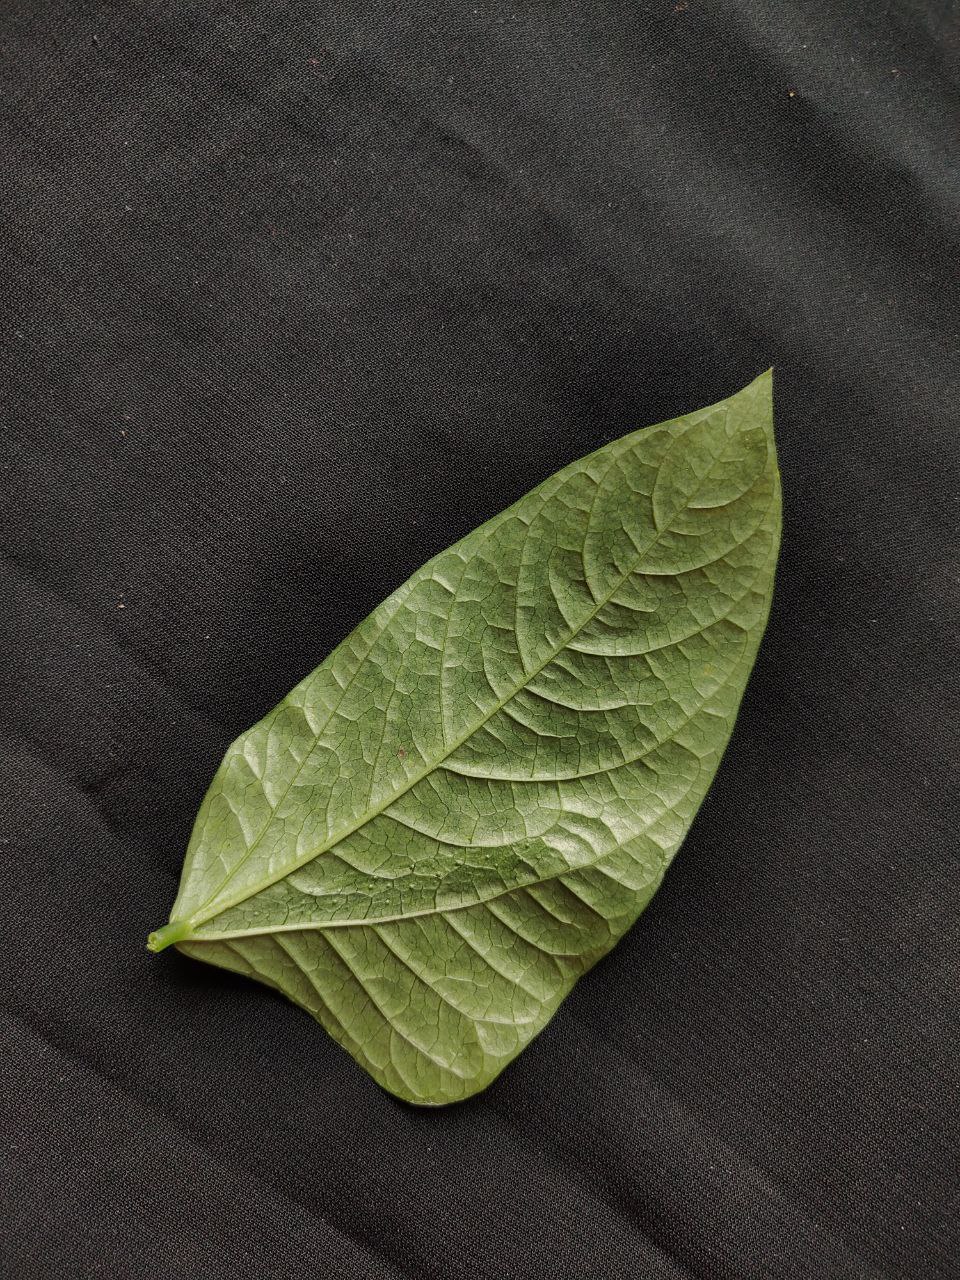
Crop: cowpea
Leaf condition: Mosaic Virus